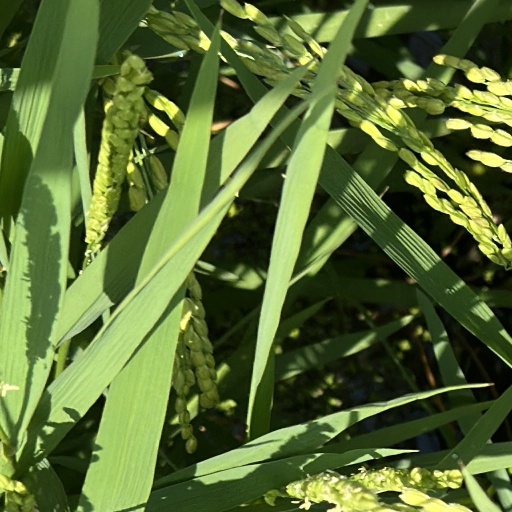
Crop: rice